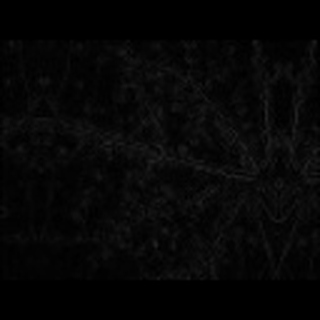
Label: cotton_aphids